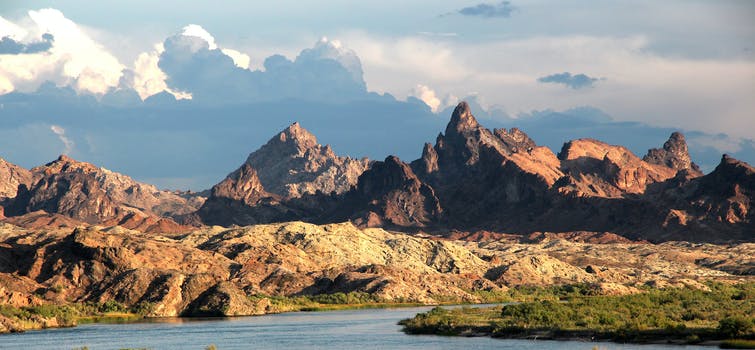
Label: No Watermark